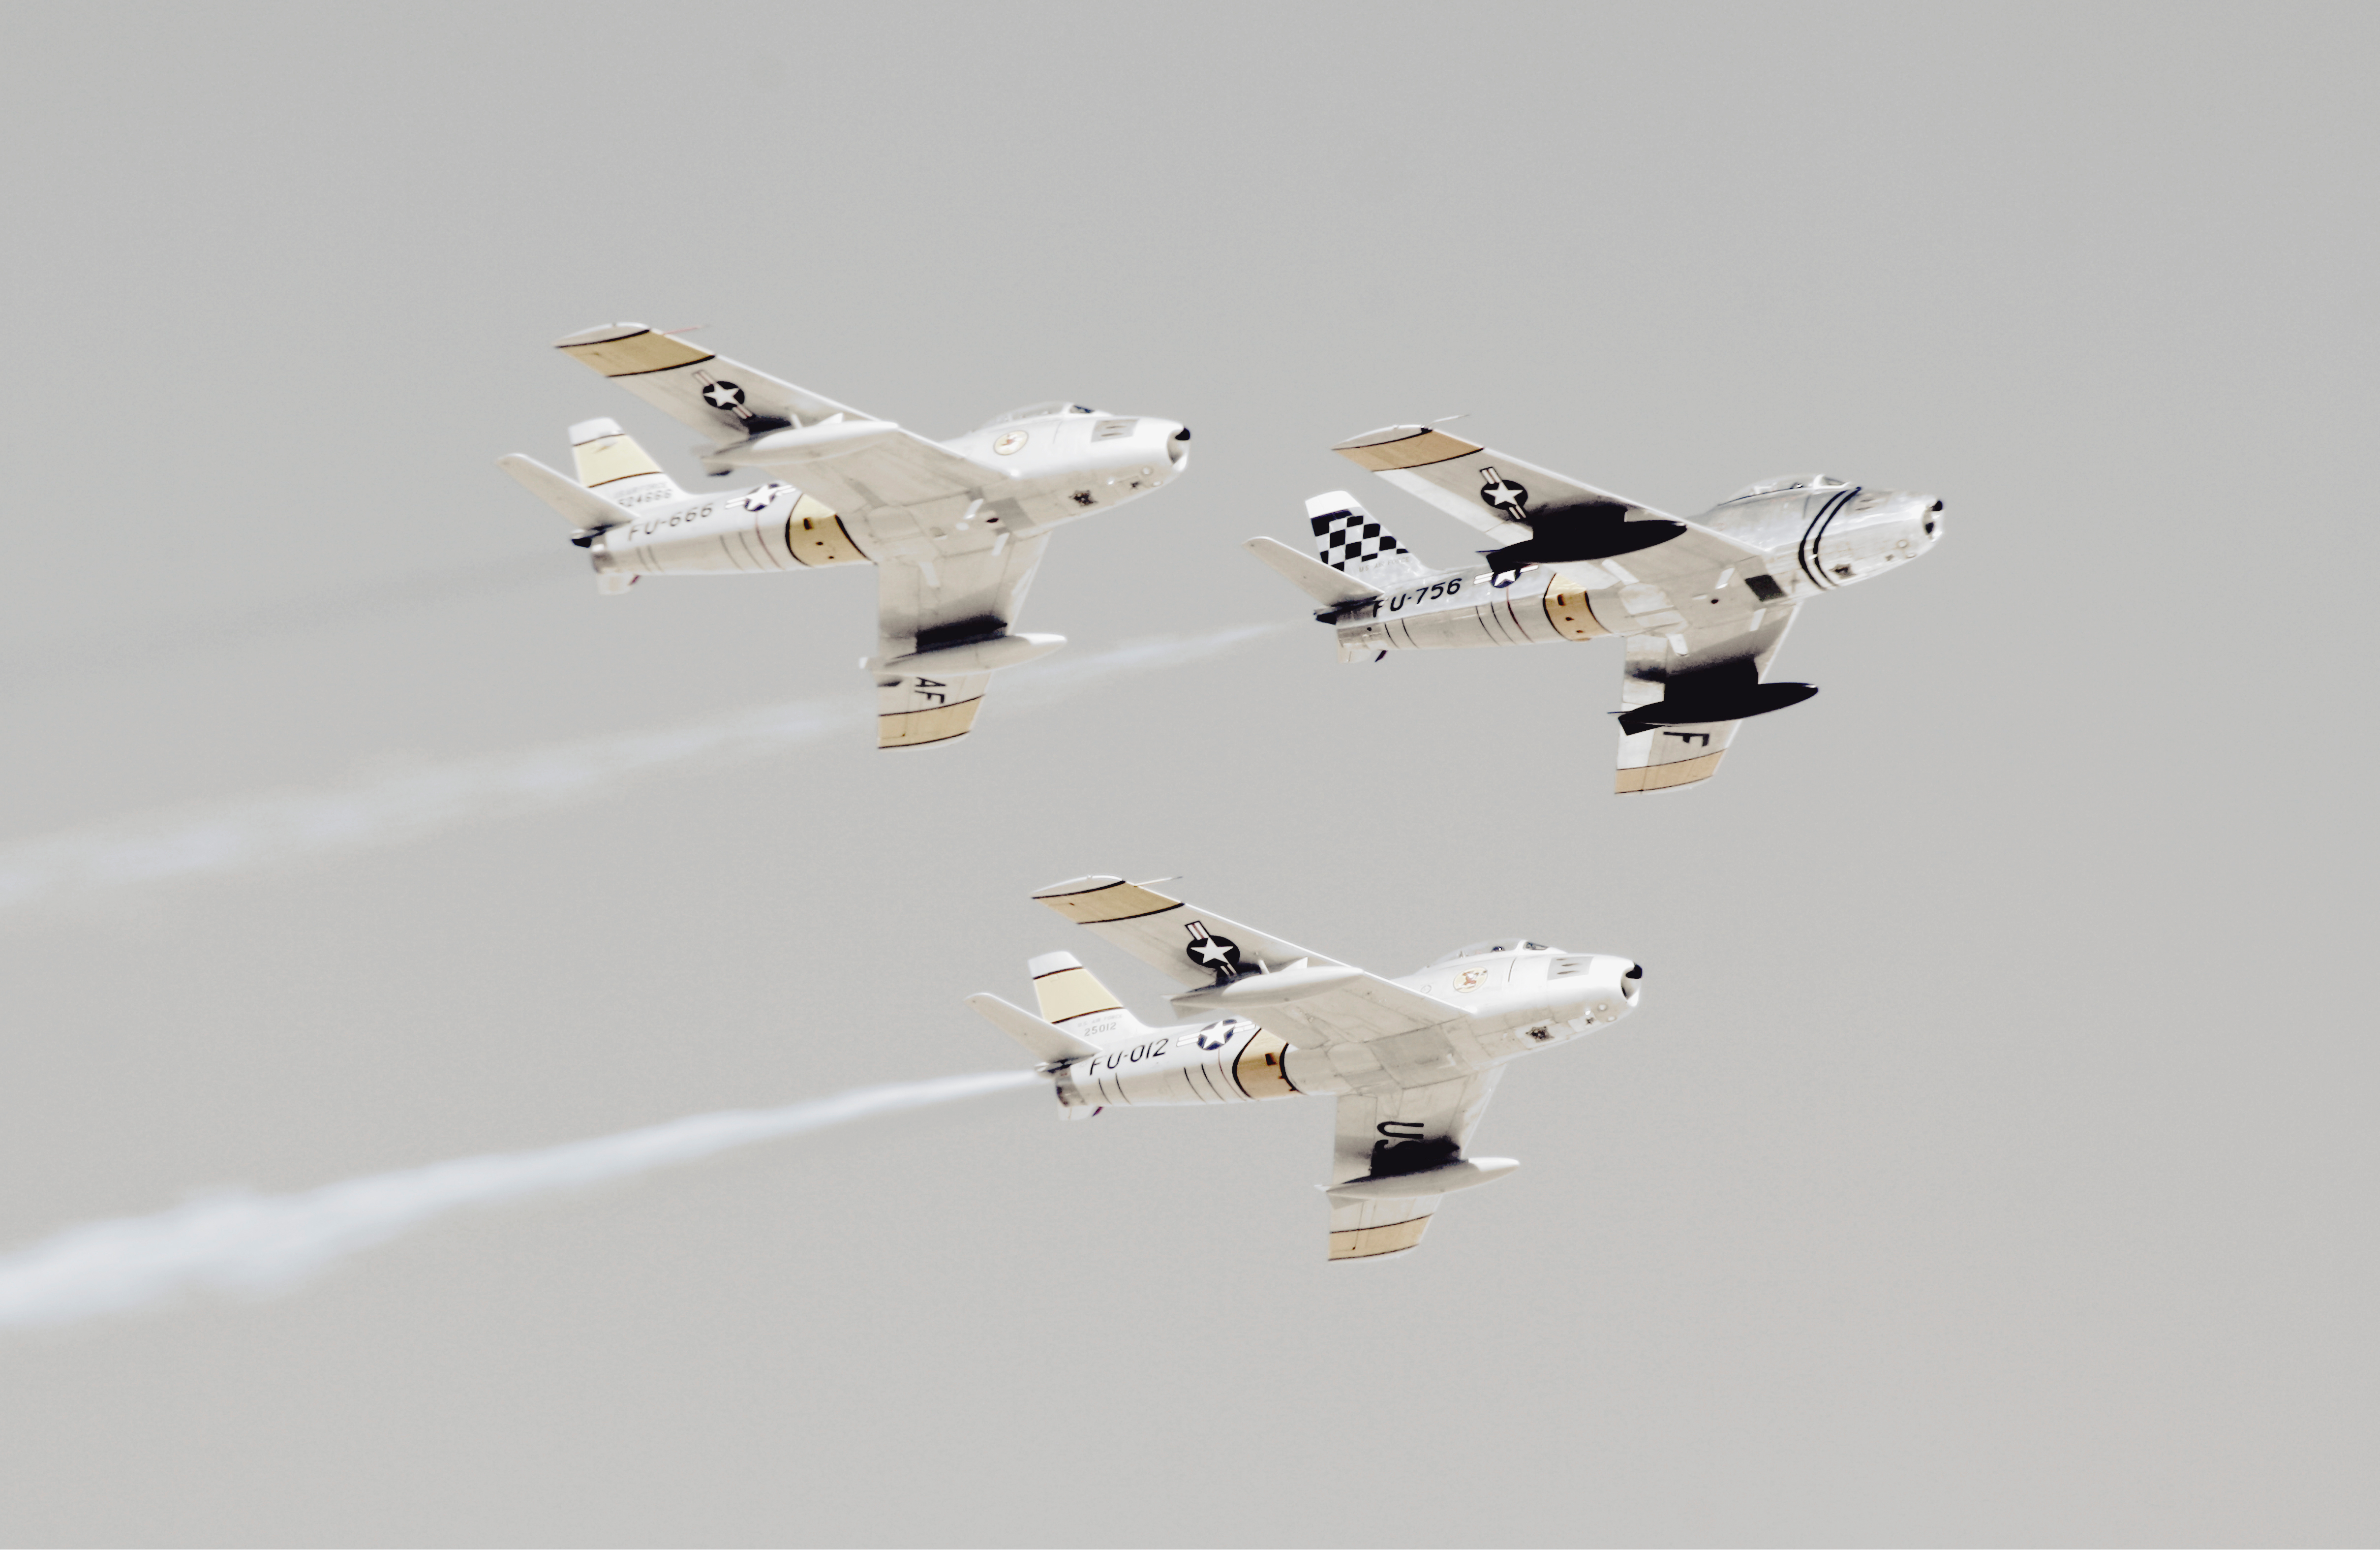
wing, sky, airplane, aircraft, military, jet, vehicle, aviation, flight, airshow, fighter, air force, jet aircraft, fighter aircraft, military aircraft, atmosphere of earth